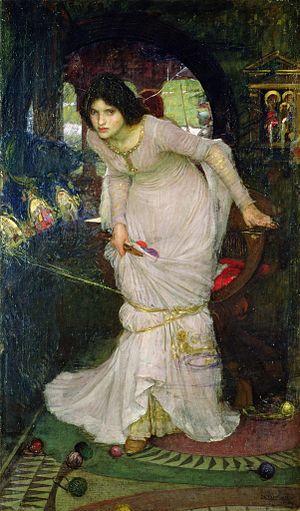
The Lady of Shalott est une huile sur toile de 1888 du peintre préraphaélite anglais John William Waterhouse. Waterhouse composera trois versions différentes sur ce thème, en 1888, 1894 et en 1915.